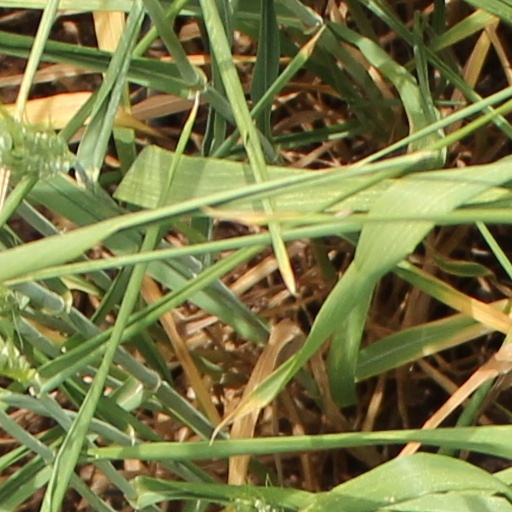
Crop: wheat